Junior Kelly

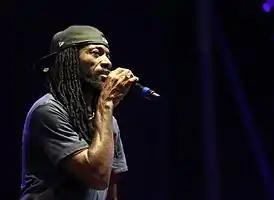
Junior Kelly at Chiemsee Reggae Summer 2013

Keith Morgan (born 23 September 1969), better known by his stage name Junior Kelly, is a Jamaican reggae singer.